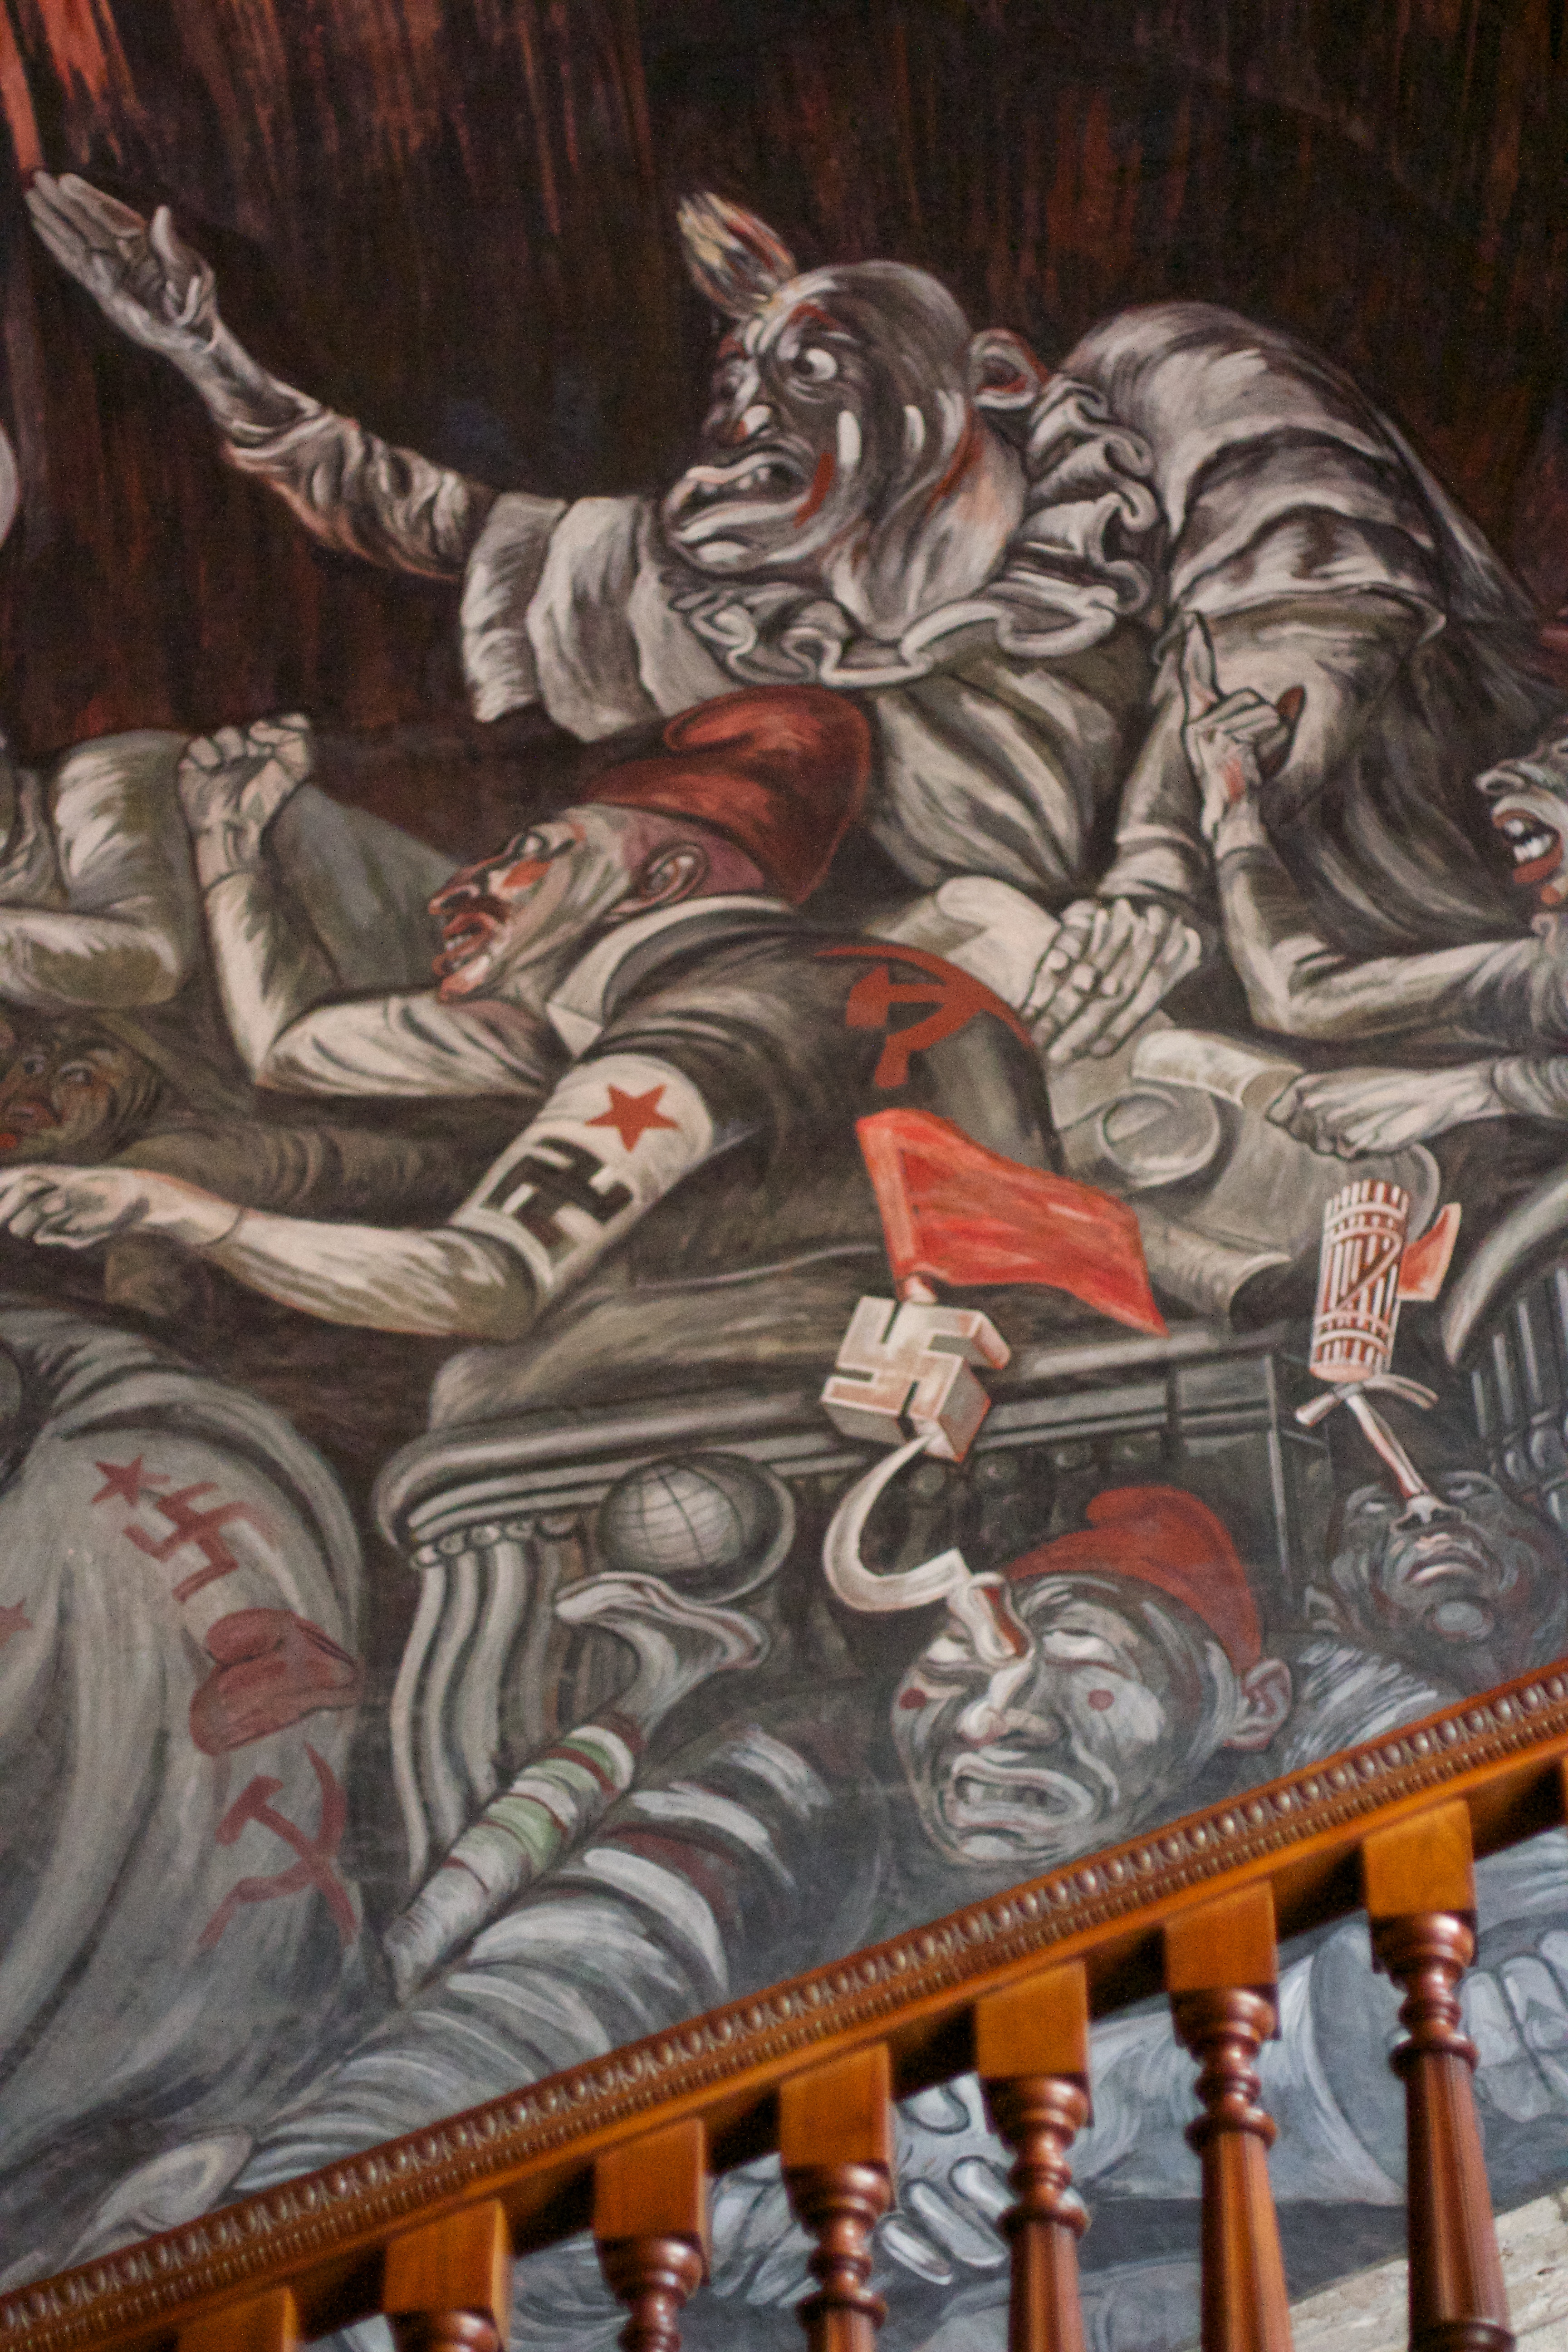
art, mural, mythology, ancient history